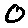
Label: 0